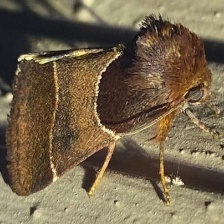
Species: ARCIGERA FLOWER MOTH